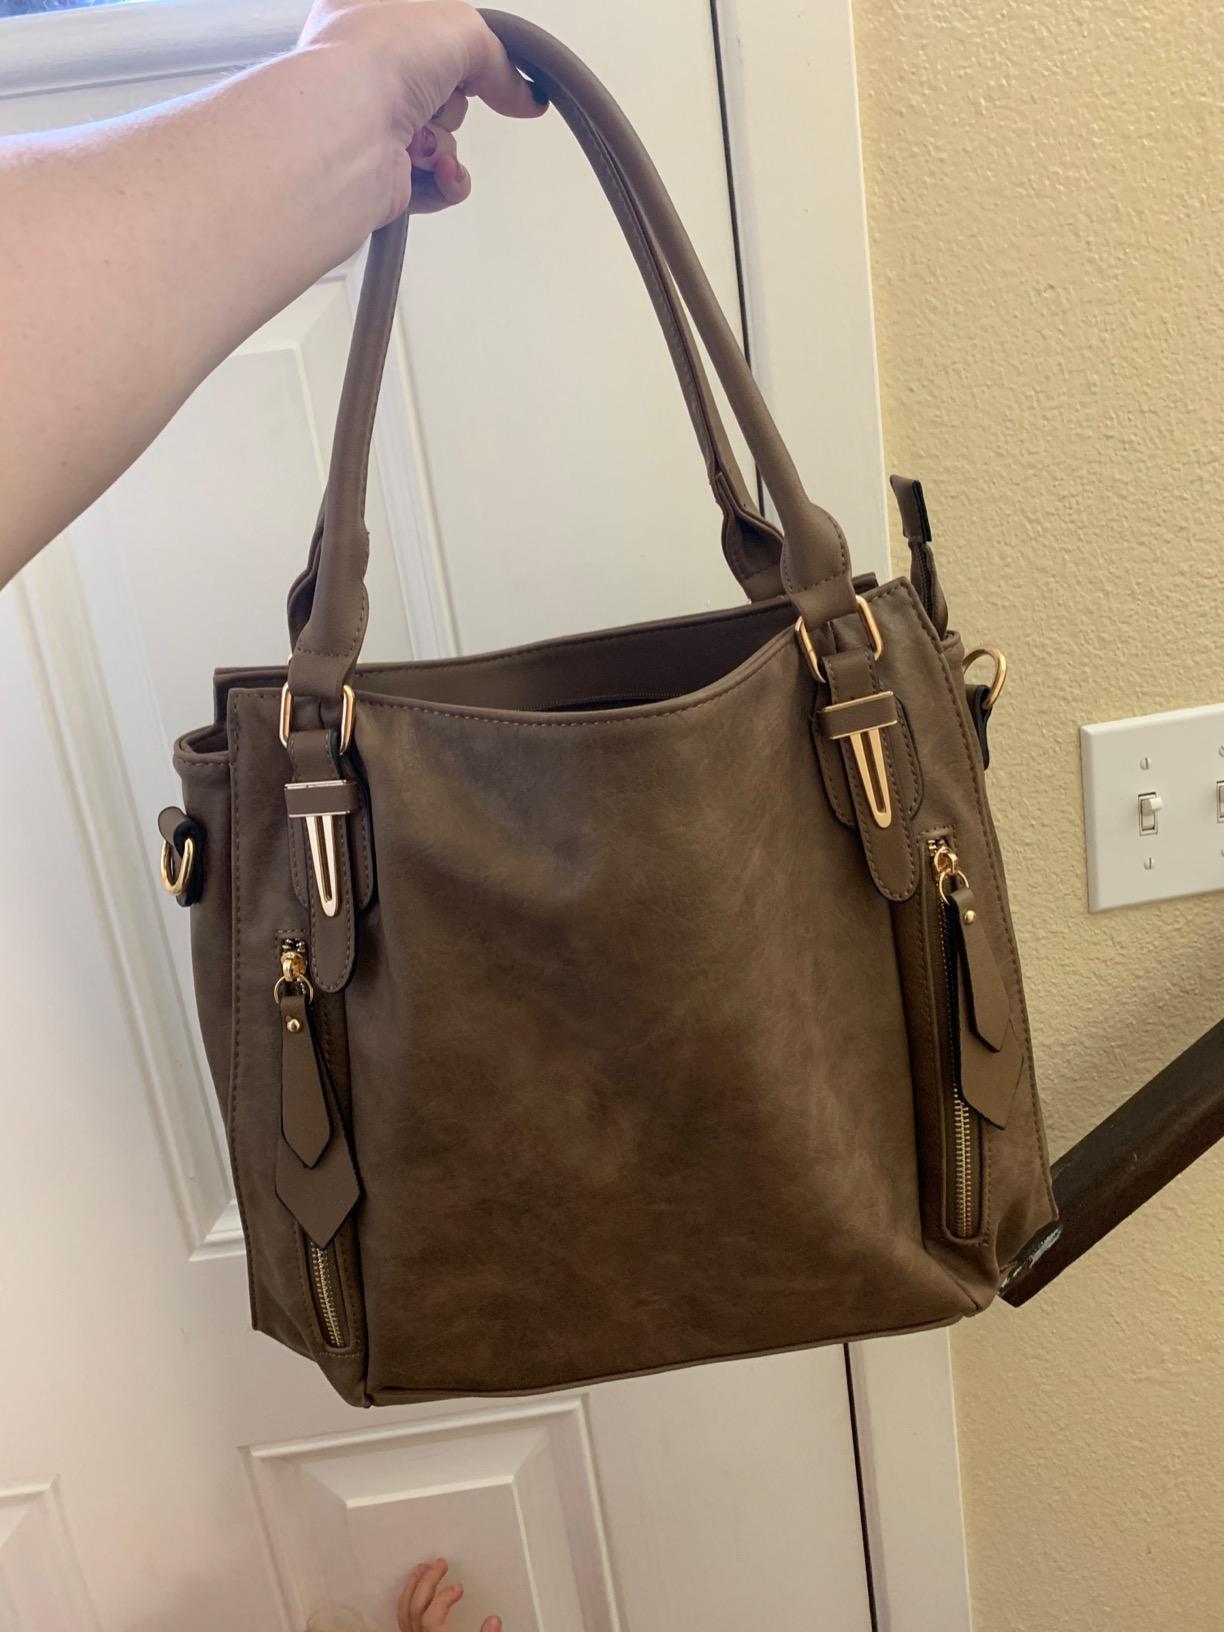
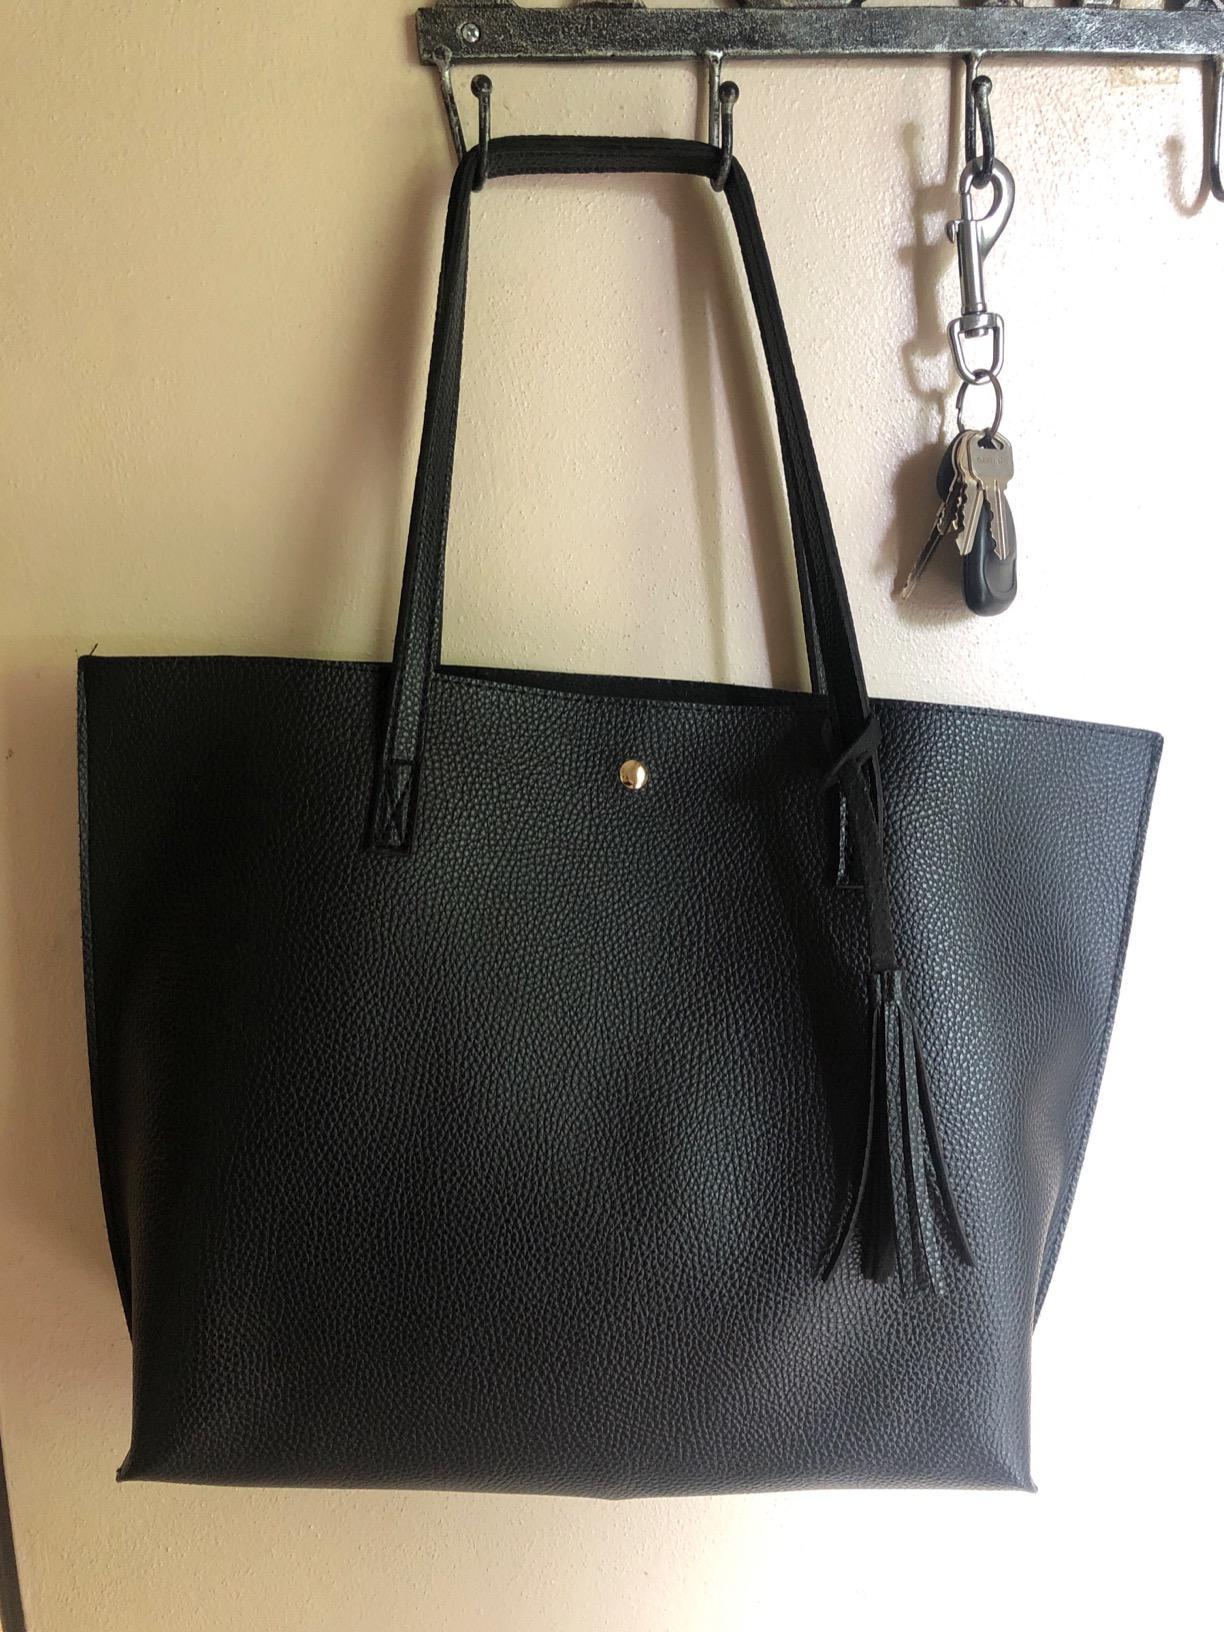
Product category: accessories_handbag
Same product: no